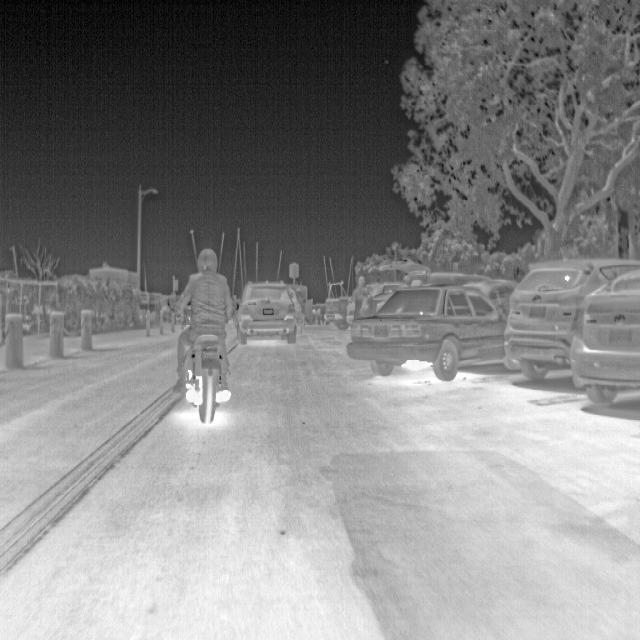
Detected objects:
label: person
label: person